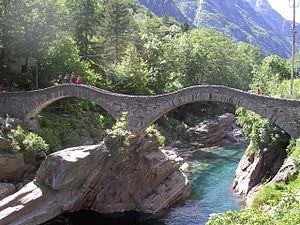
Le pont des Sauts ou Ponte dei Salti en italien, est un pont qui enjambe la Verzasca sur le territoire de la commune de Lavertezzo, dans le canton du Tessin en Suisse.